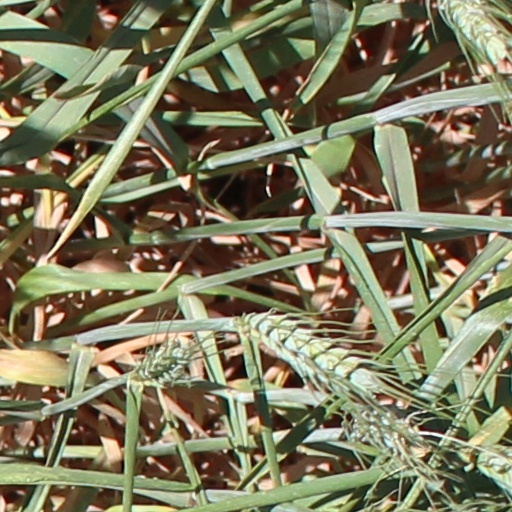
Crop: wheat